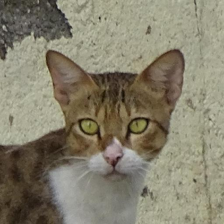
Label: animals